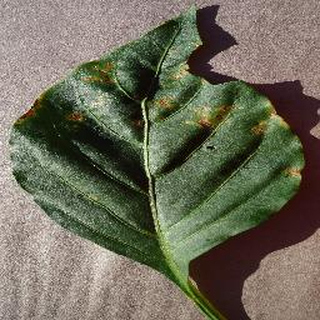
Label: bell_pepper_bacterial_spot